Appletiser

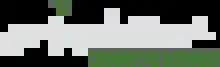
Appletiser® logo featuring the tagline, "Crown The Moment"

Appletiser (a play on "appetiser") is a sparkling fruit juice created by blending fruit juice with carbonated water. It was created in 1966 in Elgin Valley, Western Cape, South Africa, by French-Italian immigrant Edmond Lombardi.